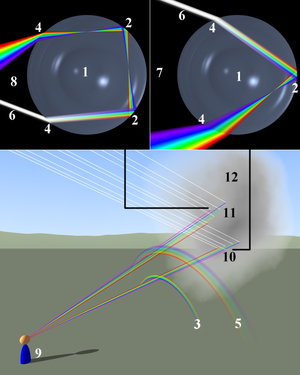
Regnbue / Primære og sekundære regnbuer
Strålegang for primær og sekundær regnbue
"En regnbue er et optisk fænomen; en ""lyseffekt"", som skabes på himlen, når lys fra Solen rammer små vanddråber i luften, f.eks. faldende regn. Sådanne svævende vanddråber har facon omtrent som en kugle – jo mindre de er, desto mere perfekt kugleform har de. Disse kuglerunde dråber bryder, eller ""afbøjer"" lyset på samme måde som et optisk prisme ved en proces, der kaldes refraktion. Og derudover opfører indersiden af dråbernes overflader sig til en vis grad som små spejle, der kaster lyset tilbage i nogenlunde den retning, det kom fra – det er derfor, man altid ser regnbuer i retningen direkte væk fra solen.